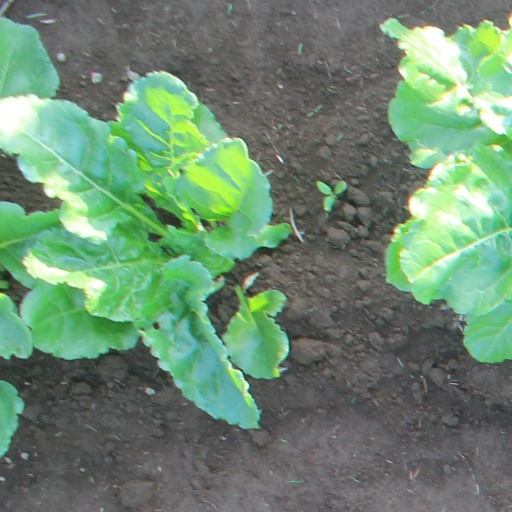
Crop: sugar beet